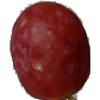
Label: Grape Pink 1